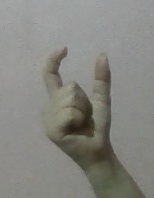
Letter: nun